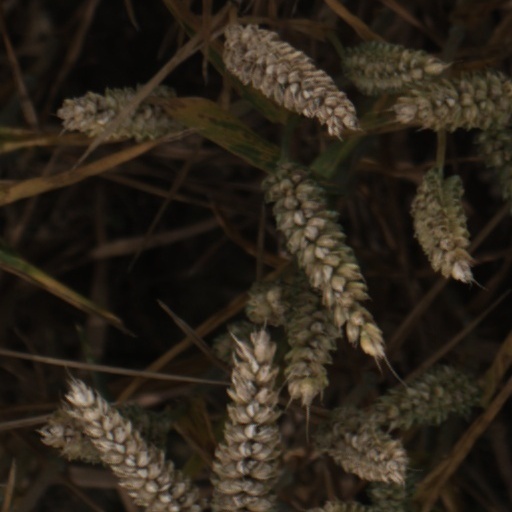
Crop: wheat